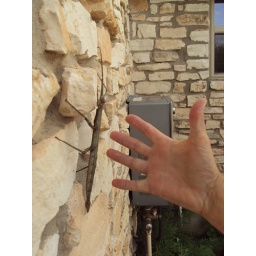
A big bug on the wall at my parents' house in Seguin. Bigger than Dad's hand.